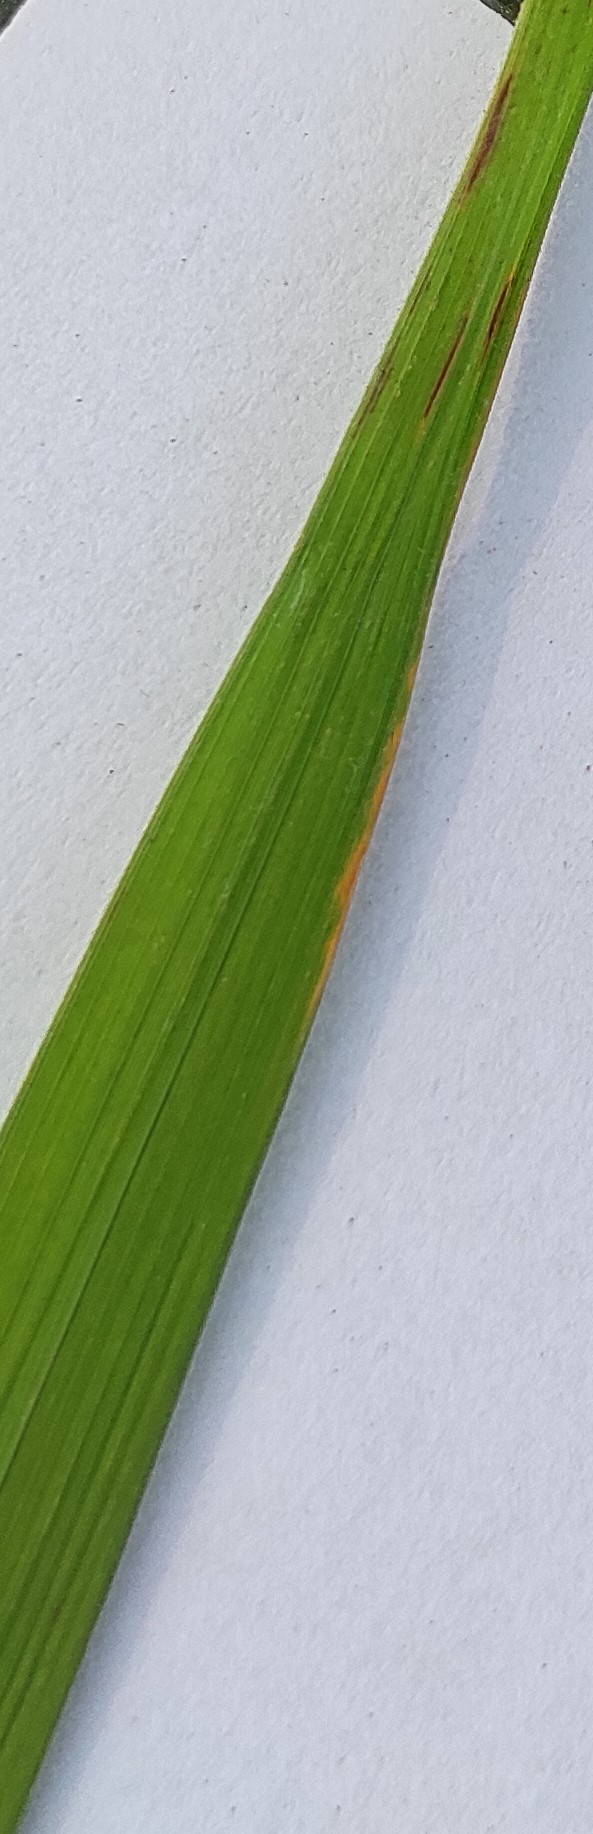
Label: Rice Stripes